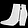
Label: Ankle boot